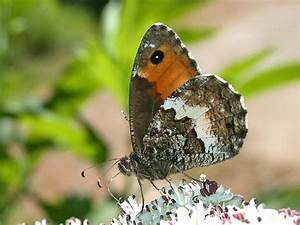
Label: farfalla